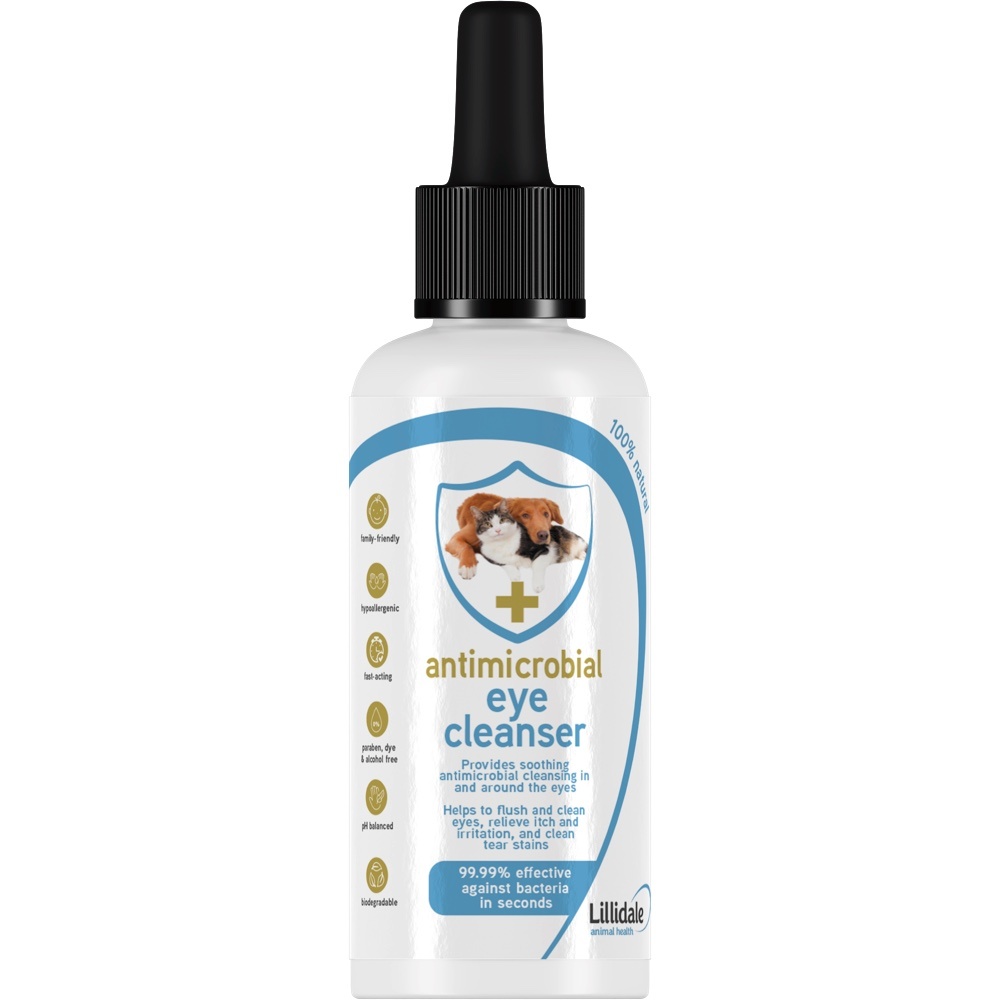
Lillidale Antimicrobial Eye Cleanser For Cats & Dogs 65ml
Lillidale’s antimicrobial eye cleanser provides soothing antimicrobial cleansing in and around the eyes. 99.99% effective against bacteria in seconds! Helps to flush debris and clean eyes, relieve itch and irritation and clean tear stains. It is suitable for use around the eyes, nose and on broken skin for cuts, abrasions, sores, etc. It can be used daily to flush irritants and allergens from your pet’s eyes. Also suitable for use on mammals of any age and safe if licked by the animal. Made in the UK 100% Natural Family-friendly Hypoallergenic Fast-acting Free from paraben, dye & alcohol pH balanced Biodegradable Vegan-friendly Cruelty-free Ingredients Hypochlorous acid (a mild acid that is naturally produced by your pet’s immune system to fight infection), <99.84% Electrolysed water, Salt, F.A.C. Suitable For Cats, dogs & other mammals of any age. Country of Origin Made in the UK. Product Size 65ml.
Brand: Lillidale
Category: Animals & Pet Supplies > Pet Supplies > Pet Eye Drops & Lubricants > Eye Cleaners